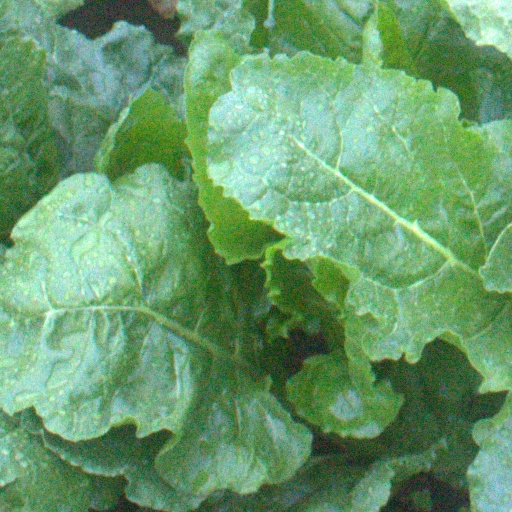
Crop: sugar beet